Oltenia

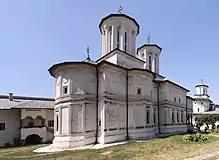
Horezu Monastery - UNESCO World Heritage

From 681, with some interruptions, it was part of the Bulgarian Empire (see Bulgarian lands across the Danube).